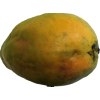
Label: papaya